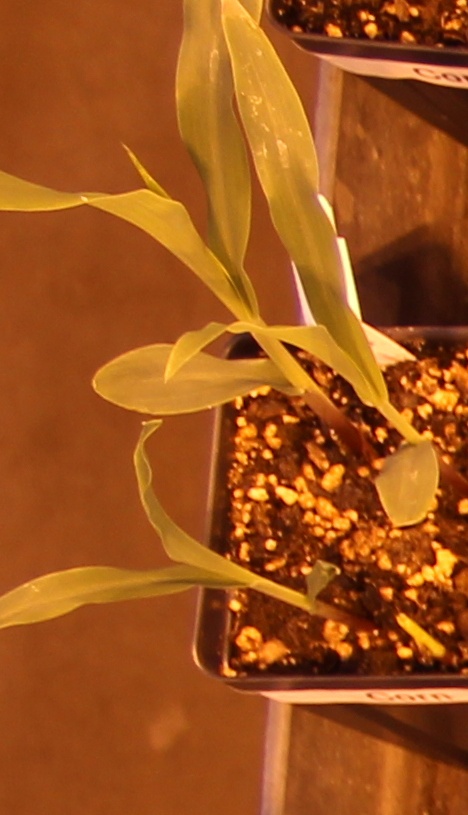
Label: Corn